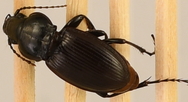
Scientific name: Cyclotrachelus torvus
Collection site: Northern Great Plains Research Laboratory NEON (NOGP), plot NOGP_012